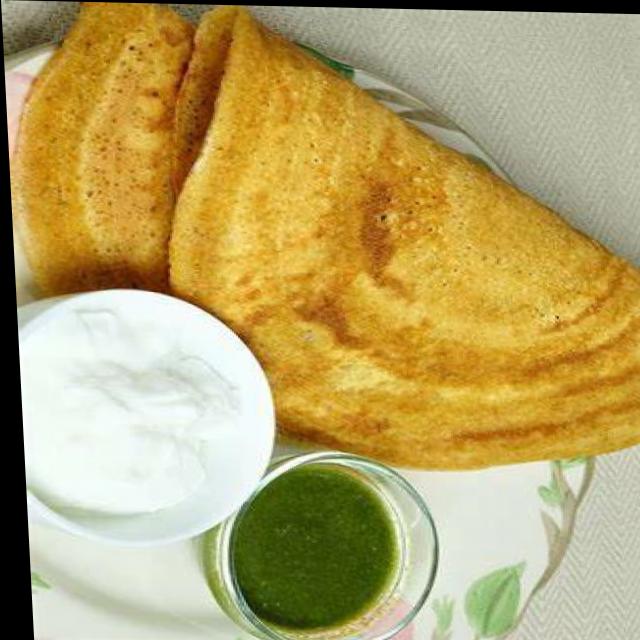
Dish: masala_dosa